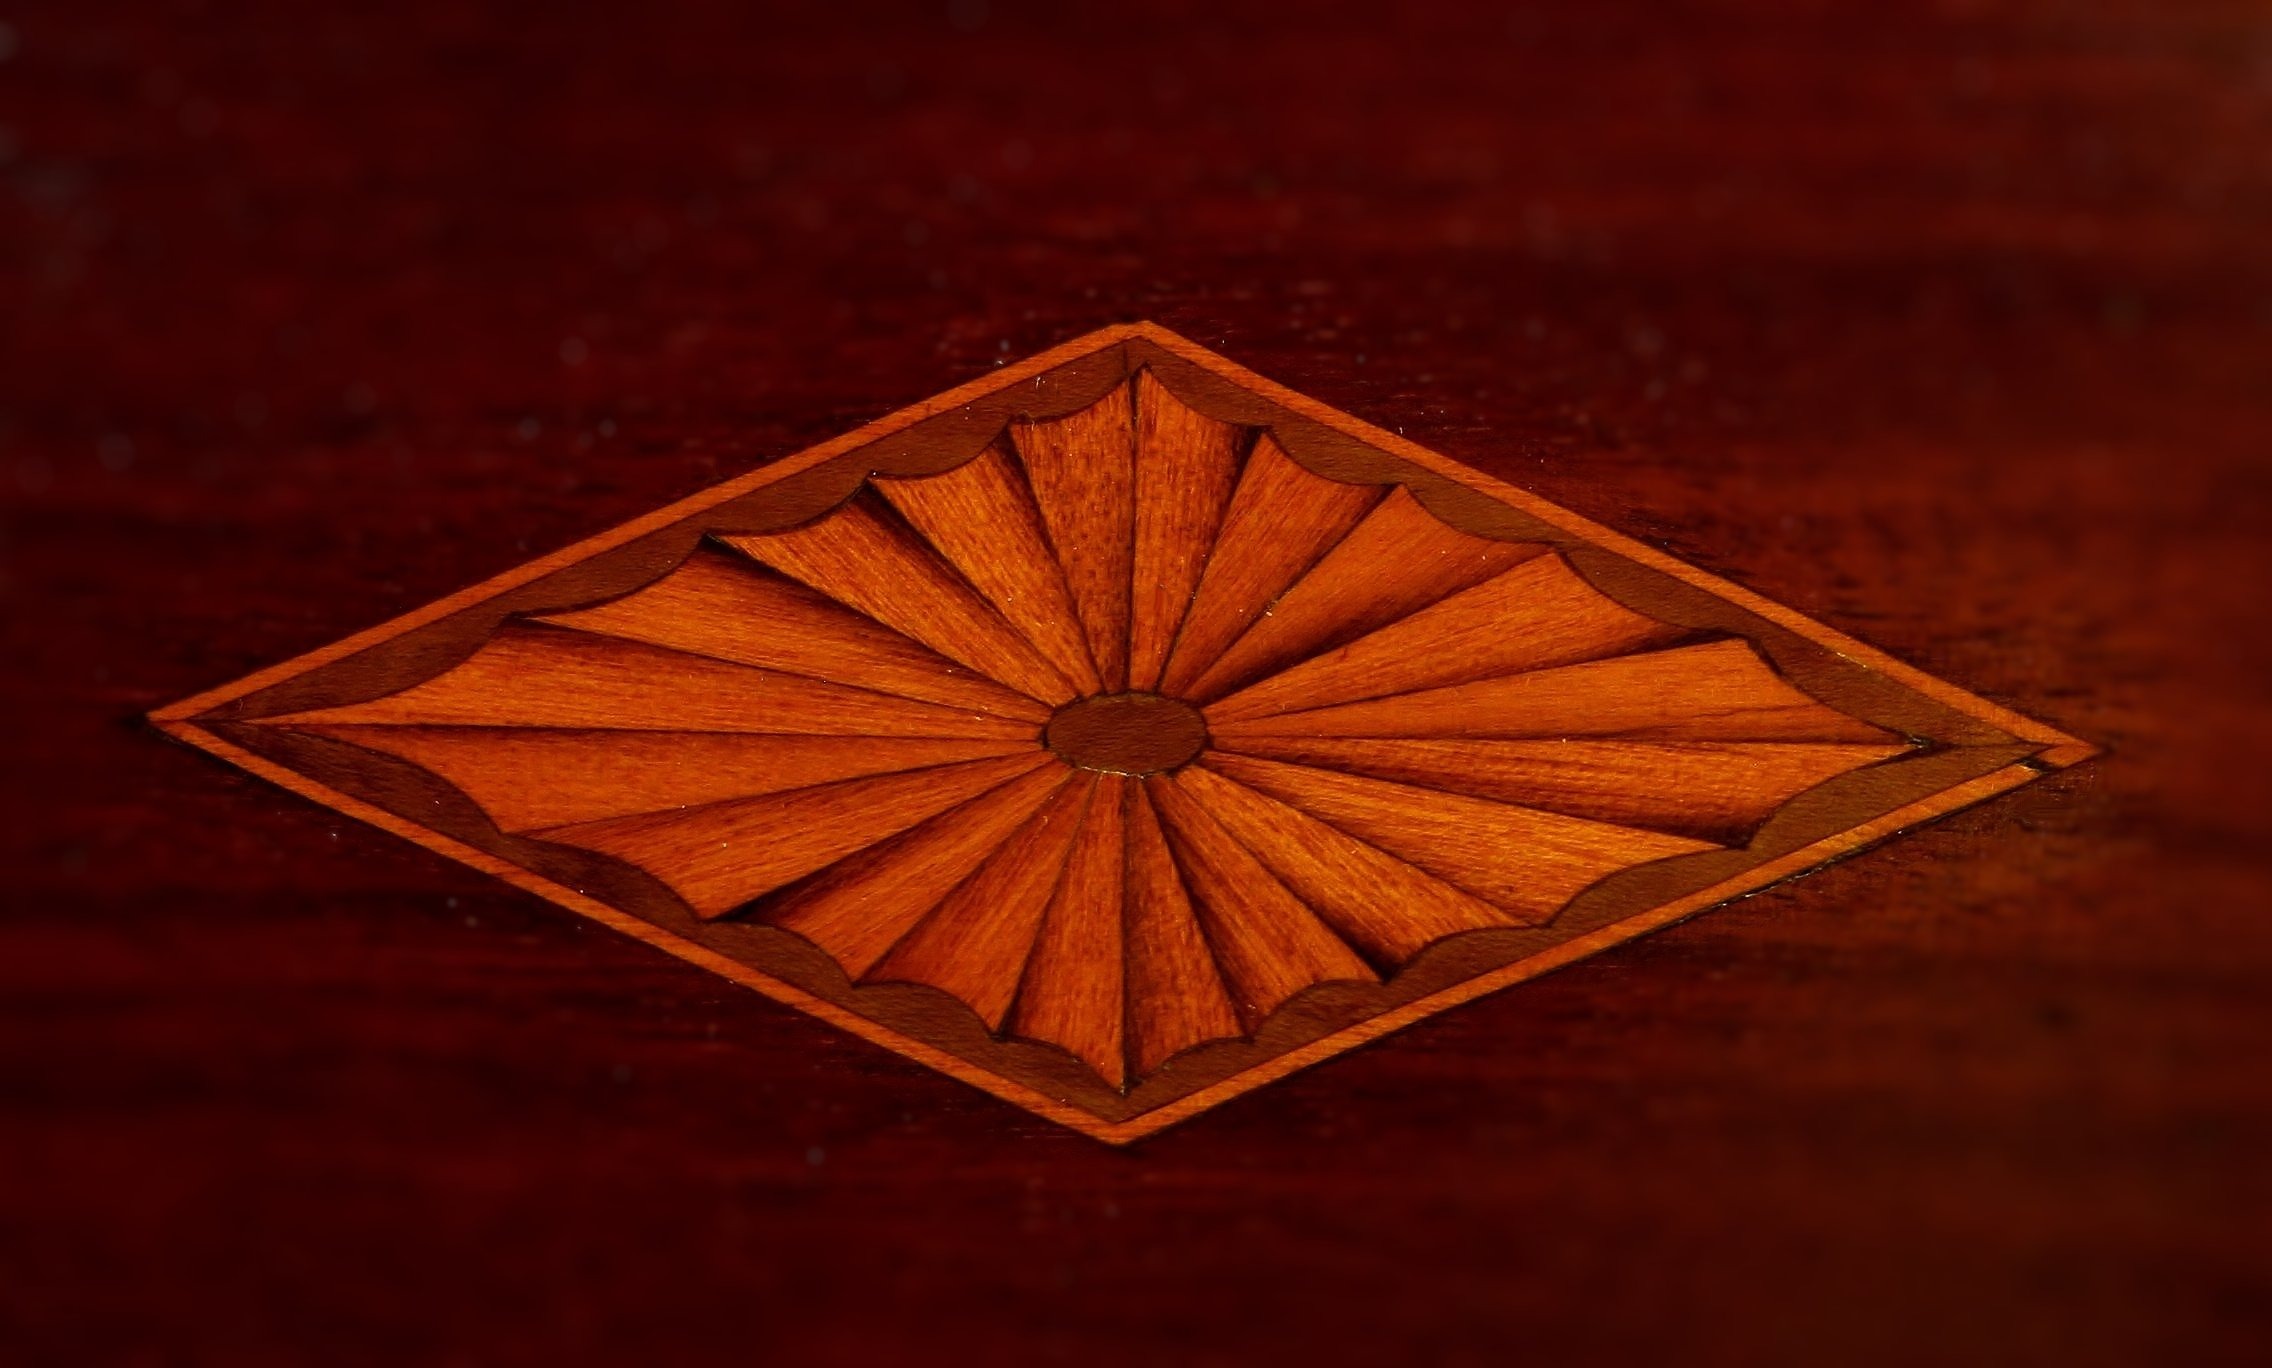
wood, star, leaf, pattern, red, artistic, artwork, maple leaf, art, decorative, symmetry, handmade, shape, inlay, handwork, veneer, marquetry, marqueterie, inlaid wood